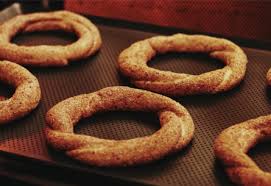
Yemek: simit